Brittany

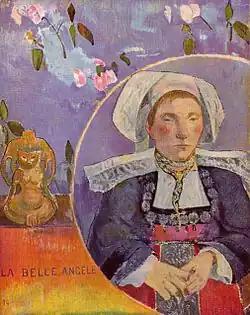
"The Beautiful Angèle" by Paul Gauguin

The French Renaissance occurred when Brittany lost its independence. The Renaissance architecture is almost absent in the region, except in Upper Brittany, close to the border with France. Major sites include the Château des ducs de Bretagne, the last permanent residence of the dukes, which displays the transition from late Gothic to Renaissance style. The Château de Châteaubriant, a former fortress, was transformed into a vast palace in the Italian style.